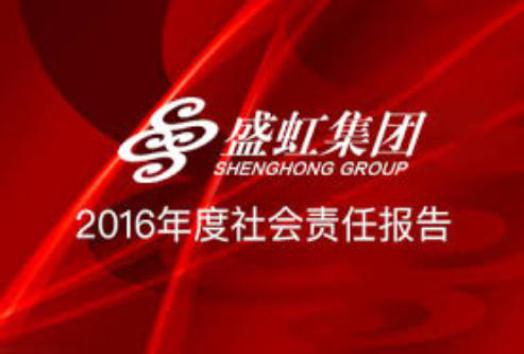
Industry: Others